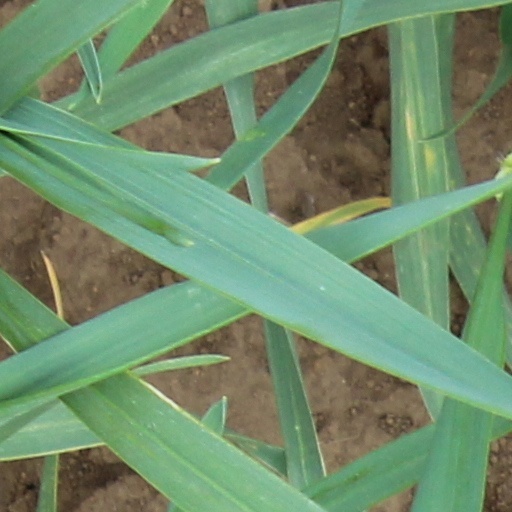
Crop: wheat